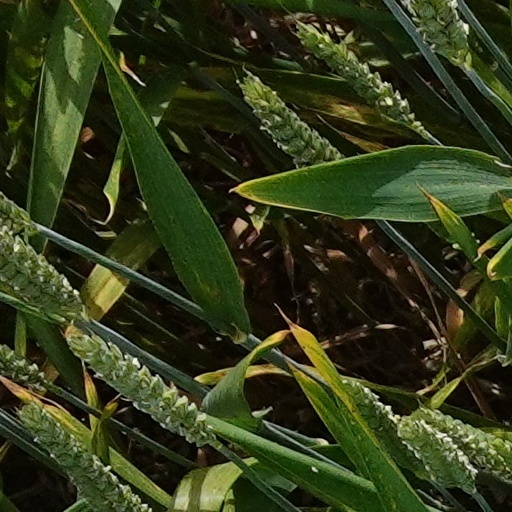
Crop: wheat